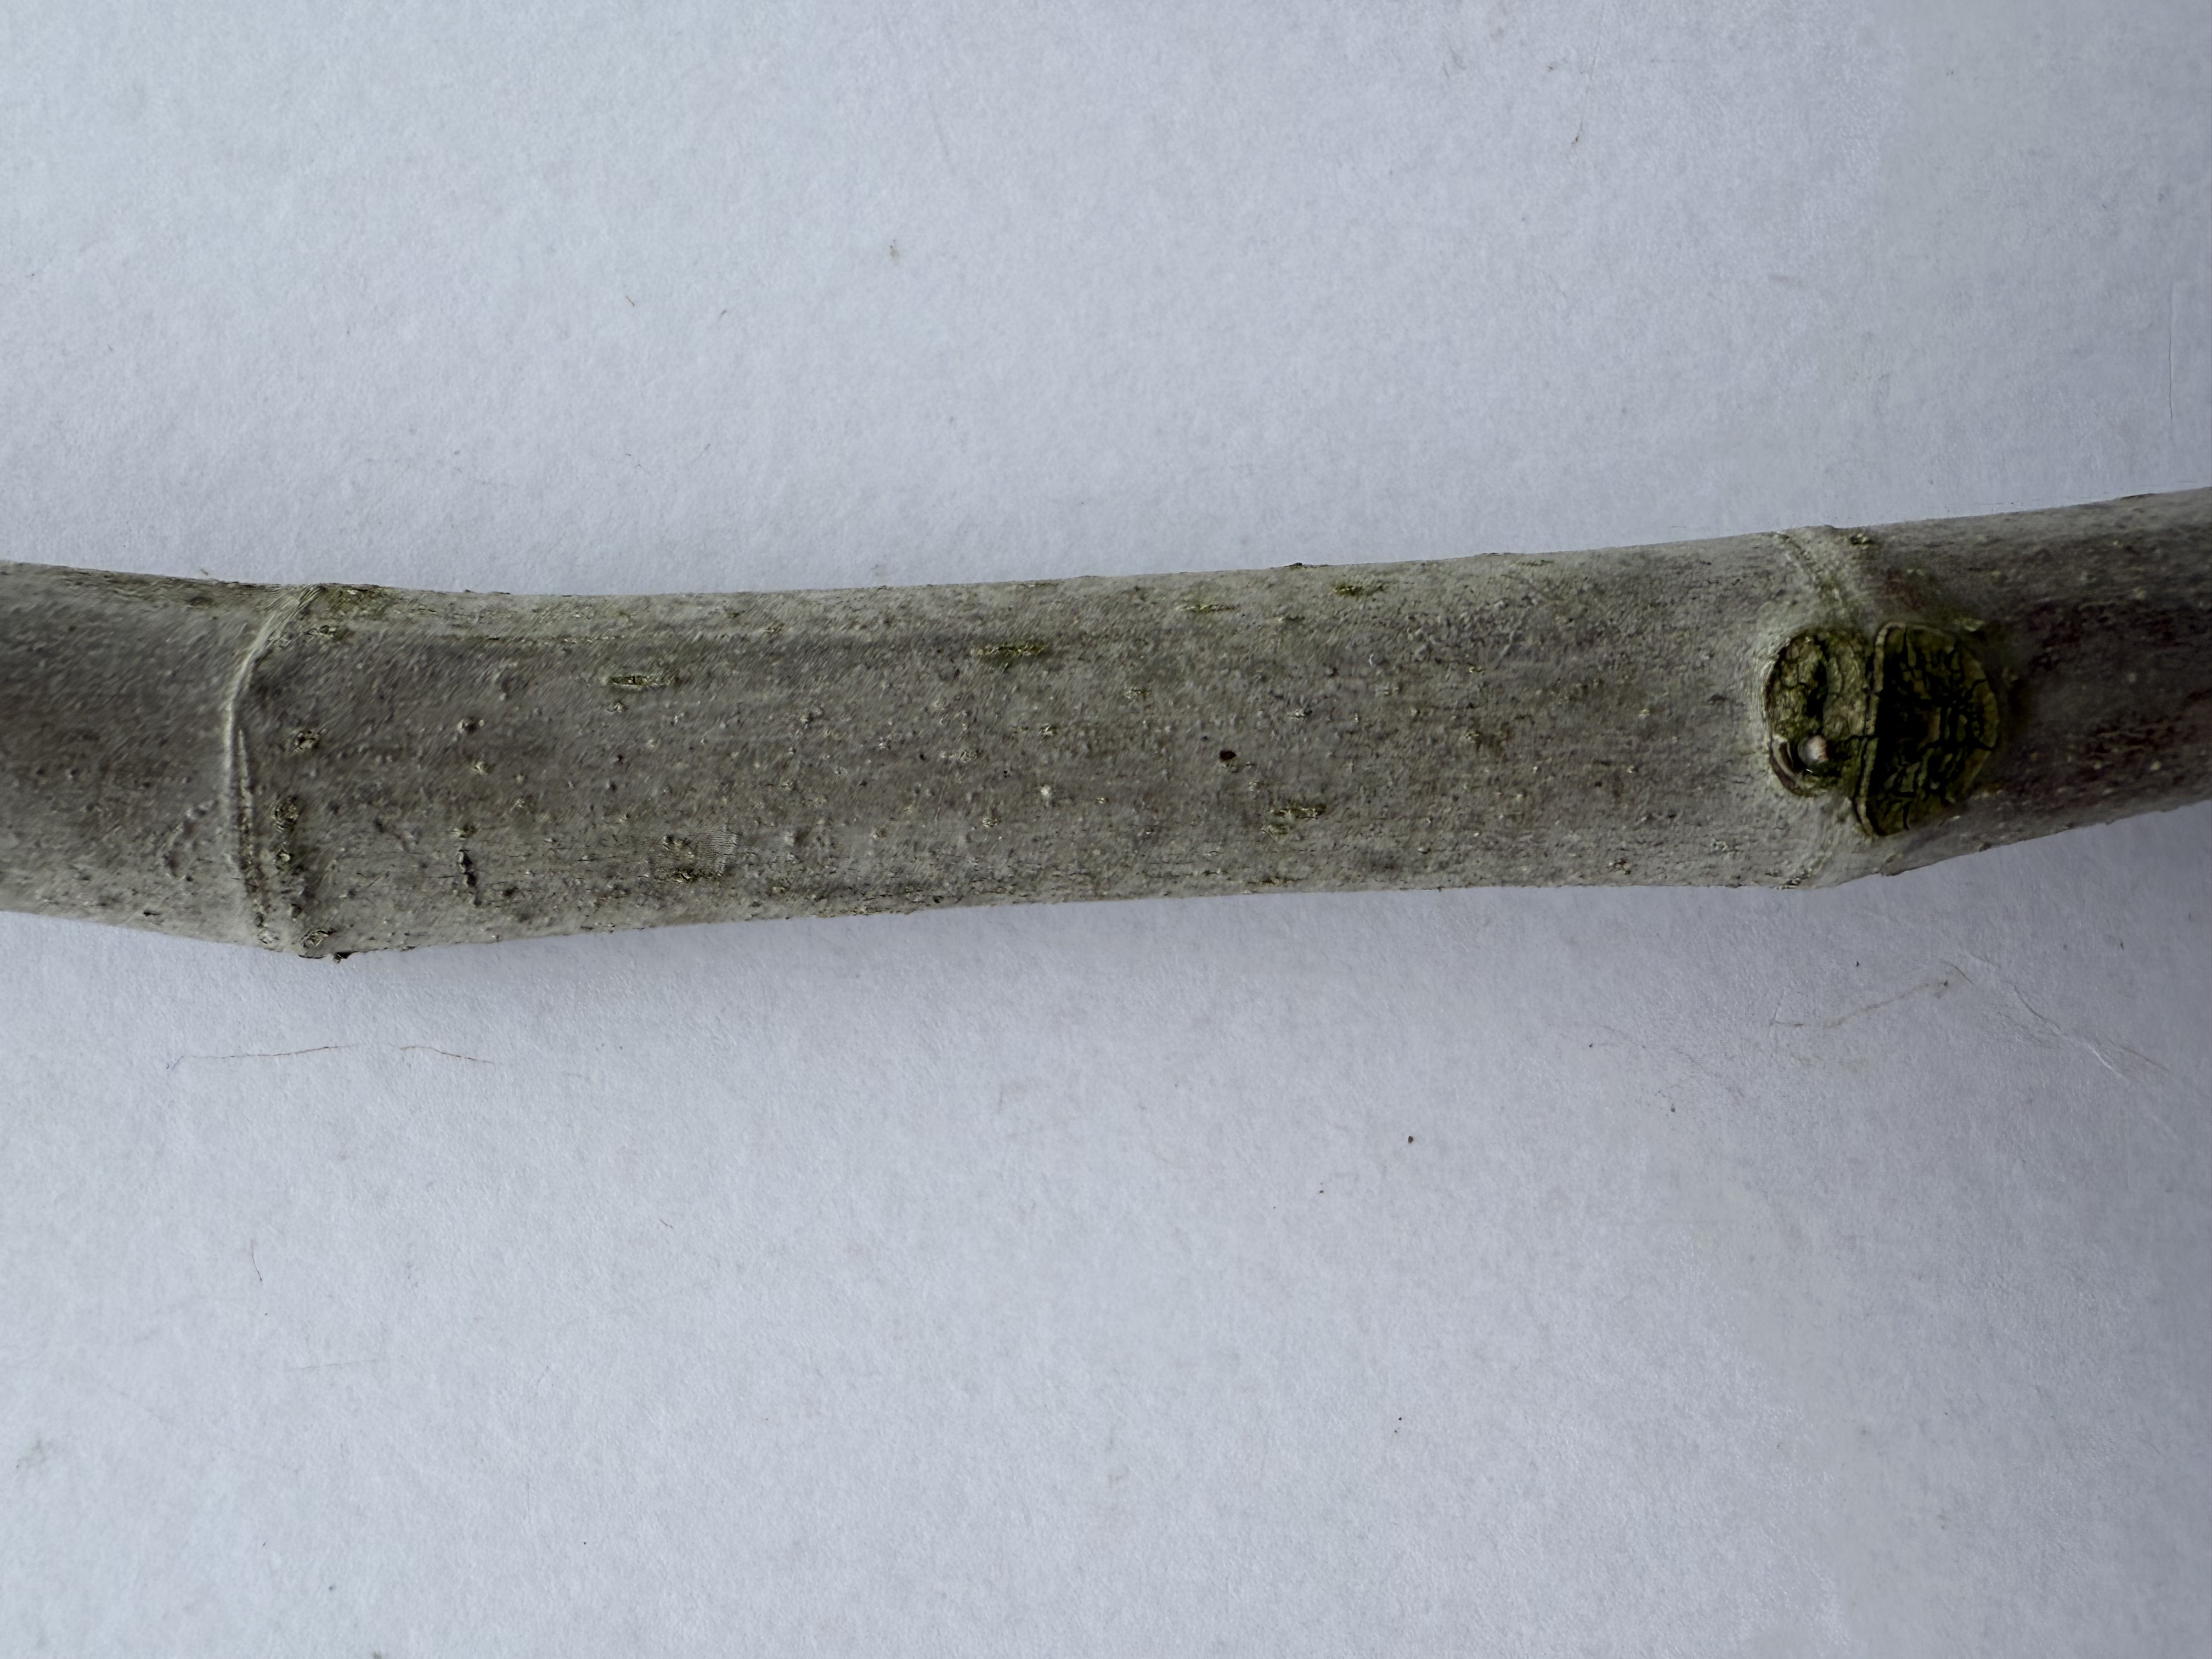
Variety: Black Fig